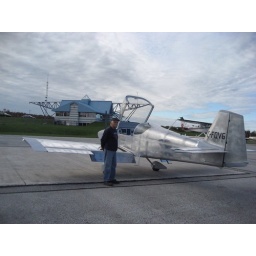
Don and his flying machine at Billy Bishop Owen Sound airport yesterday before my first flight in it.